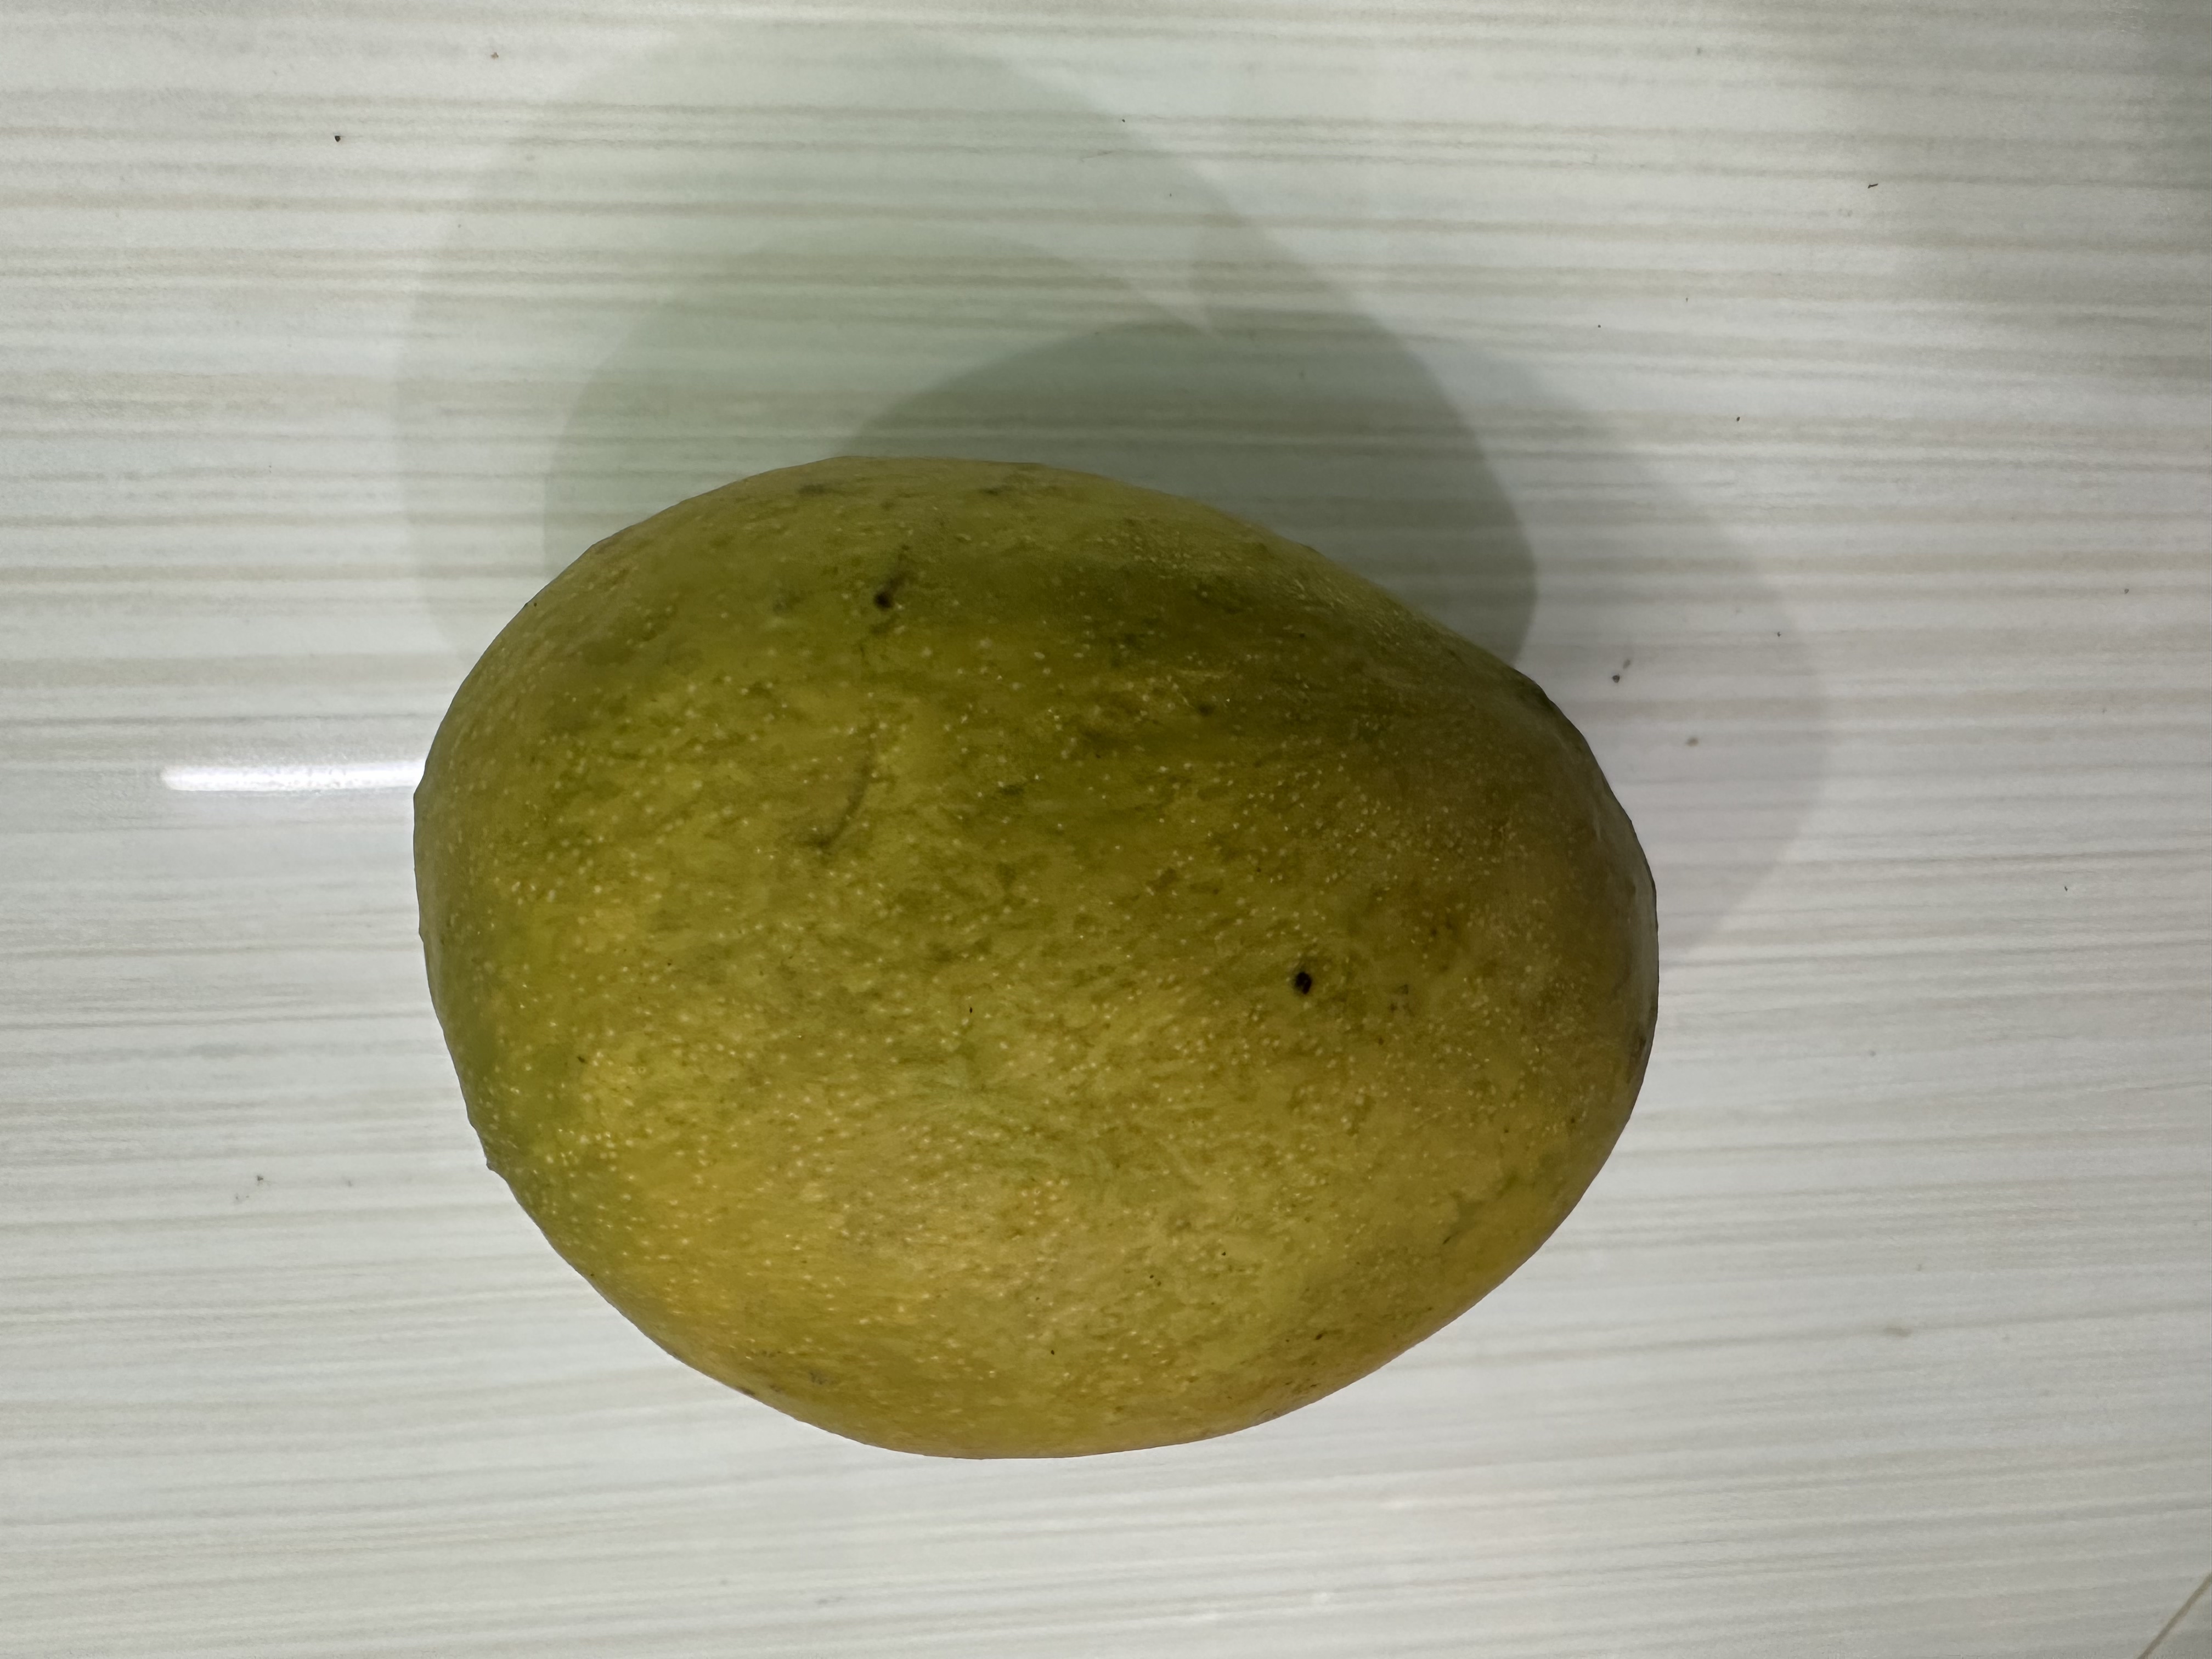
Mango variety: Bari-4